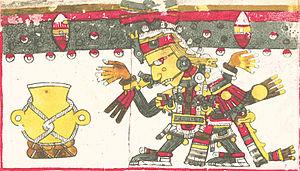
Huitzilopochtli est une divinité d'origine spécifiquement aztèque, à la différence des autres divinités du panthéon mexica qui ont été importées d'autres mythologies. Ce dieu tribal de la Guerre et du Soleil, protecteur de la tribu aztèque, est en effet le seul à ne pas être représenté dans les civilisations mésoaméricaines antérieures ou contemporaines des Mexicas. Il constitue, avec Tlaloc, la divinité la plus importante de l'empire et possède dans la capitale Tenochtitlan un temple gigantesque, le Templo Mayor.